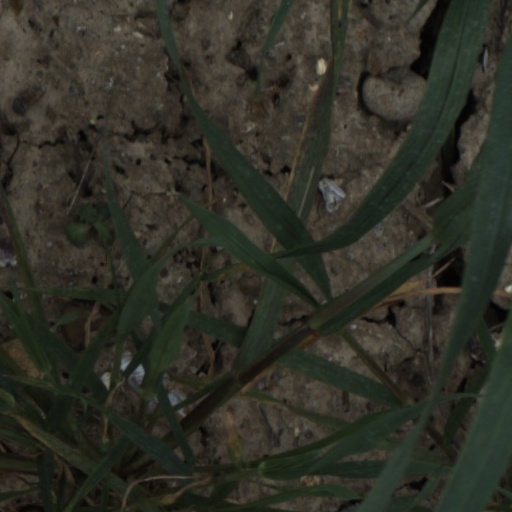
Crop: wheat